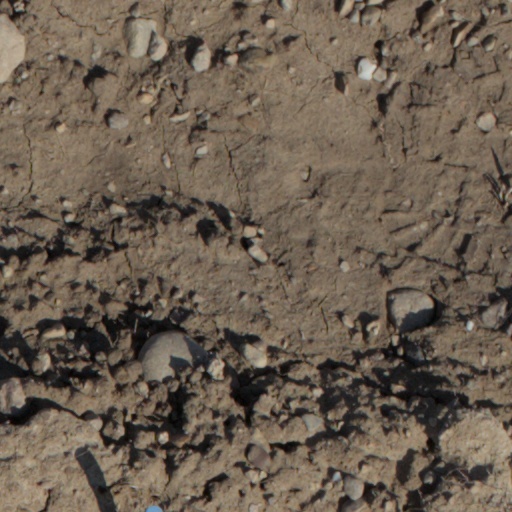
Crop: wheat